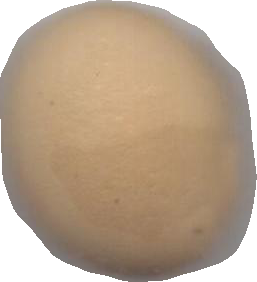
Variety: Grobogan